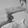
ASL letter: H